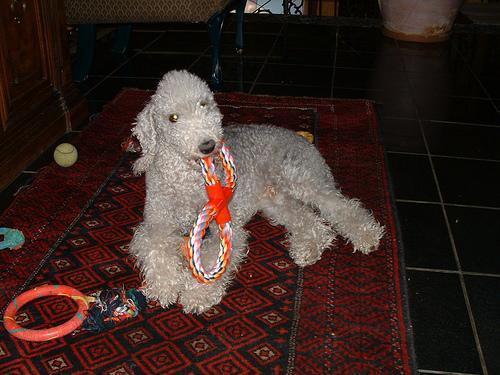
Bedlington_terrier